Major League Baseball Manager of the Year Award

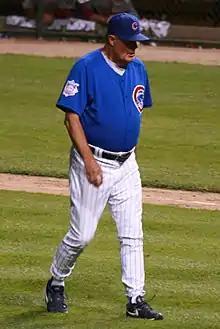
Lou Piniella won the 2008 National League Manager of the Year Award, and won twice in the American League.

In Major League Baseball, the Manager of the Year Award is an honor given annually since 1983 to two outstanding managers, one each in the American League (AL) and the National League (NL). The winner is voted on by 30 members of the Baseball Writers' Association of America (BBWAA). Each submits a vote for first, second, and third place among the managers of each league. The manager with the highest score in each league wins the award.